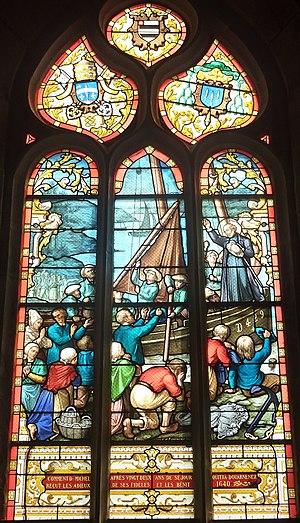
Ploaré
L'église Saint-Herlé, orthographié également Saint Erle, est une église catholique située dans le quartier de Ploaré à Douarnenez, en France.
Dom Michel Le Nobletz, en breton Mikêl an Nobletz, fut au début du XVIIᵉ siècle le premier et l'un des plus vigoureux missionnaires de la Réforme catholique dans le Royaume de France. Actif en Basse-Bretagne, il développa pour nourrir son propos des méthodes pédagogiques nouvelles, et inventa notamment l'usage de cartes peintes, appelées aujourd'hui taolennoù ou tableaux de mission, dont il reste de nombreux exemplaires. Son procès en béatification, ouvert par l'évêque de Léon en 1701, dix huit ans après le décès de son disciple Julien Maunoir, n'a toujours pas abouti, mais l'Église catholique l'a déclaré vénérable en 1897.